Convent of St. Francis, Valladolid

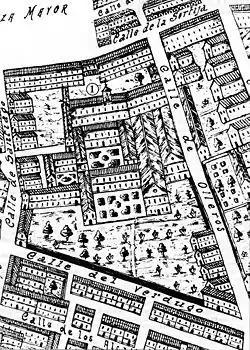
Plan by Ventura Seco, 1738. The 1 is the location of the convent extending to the south and to the sides.

The convent perimeter came to comprise a large space that extended along the entire front facing the market square (future "Plaza Mayor" and future "Acera de San Francisco"), turned the corner on Olleros Street and along this street to the south reached Verdugo Street, named Montero Calvo Street after the confiscation; it continued along this street until it reached "Santiago Street" and from there went up north until it reached the "Acera de San Francisco" again. In all this huge site were the monastic buildings, church, several cloisters, hostelry, orchard, corrals and gardens. There were also private houses sold or given by the Franciscans themselves, the hospital of Juan Hurtado and some council quarters next to the main door leading to the market. These quarters were used while the old City Hall building was being built.